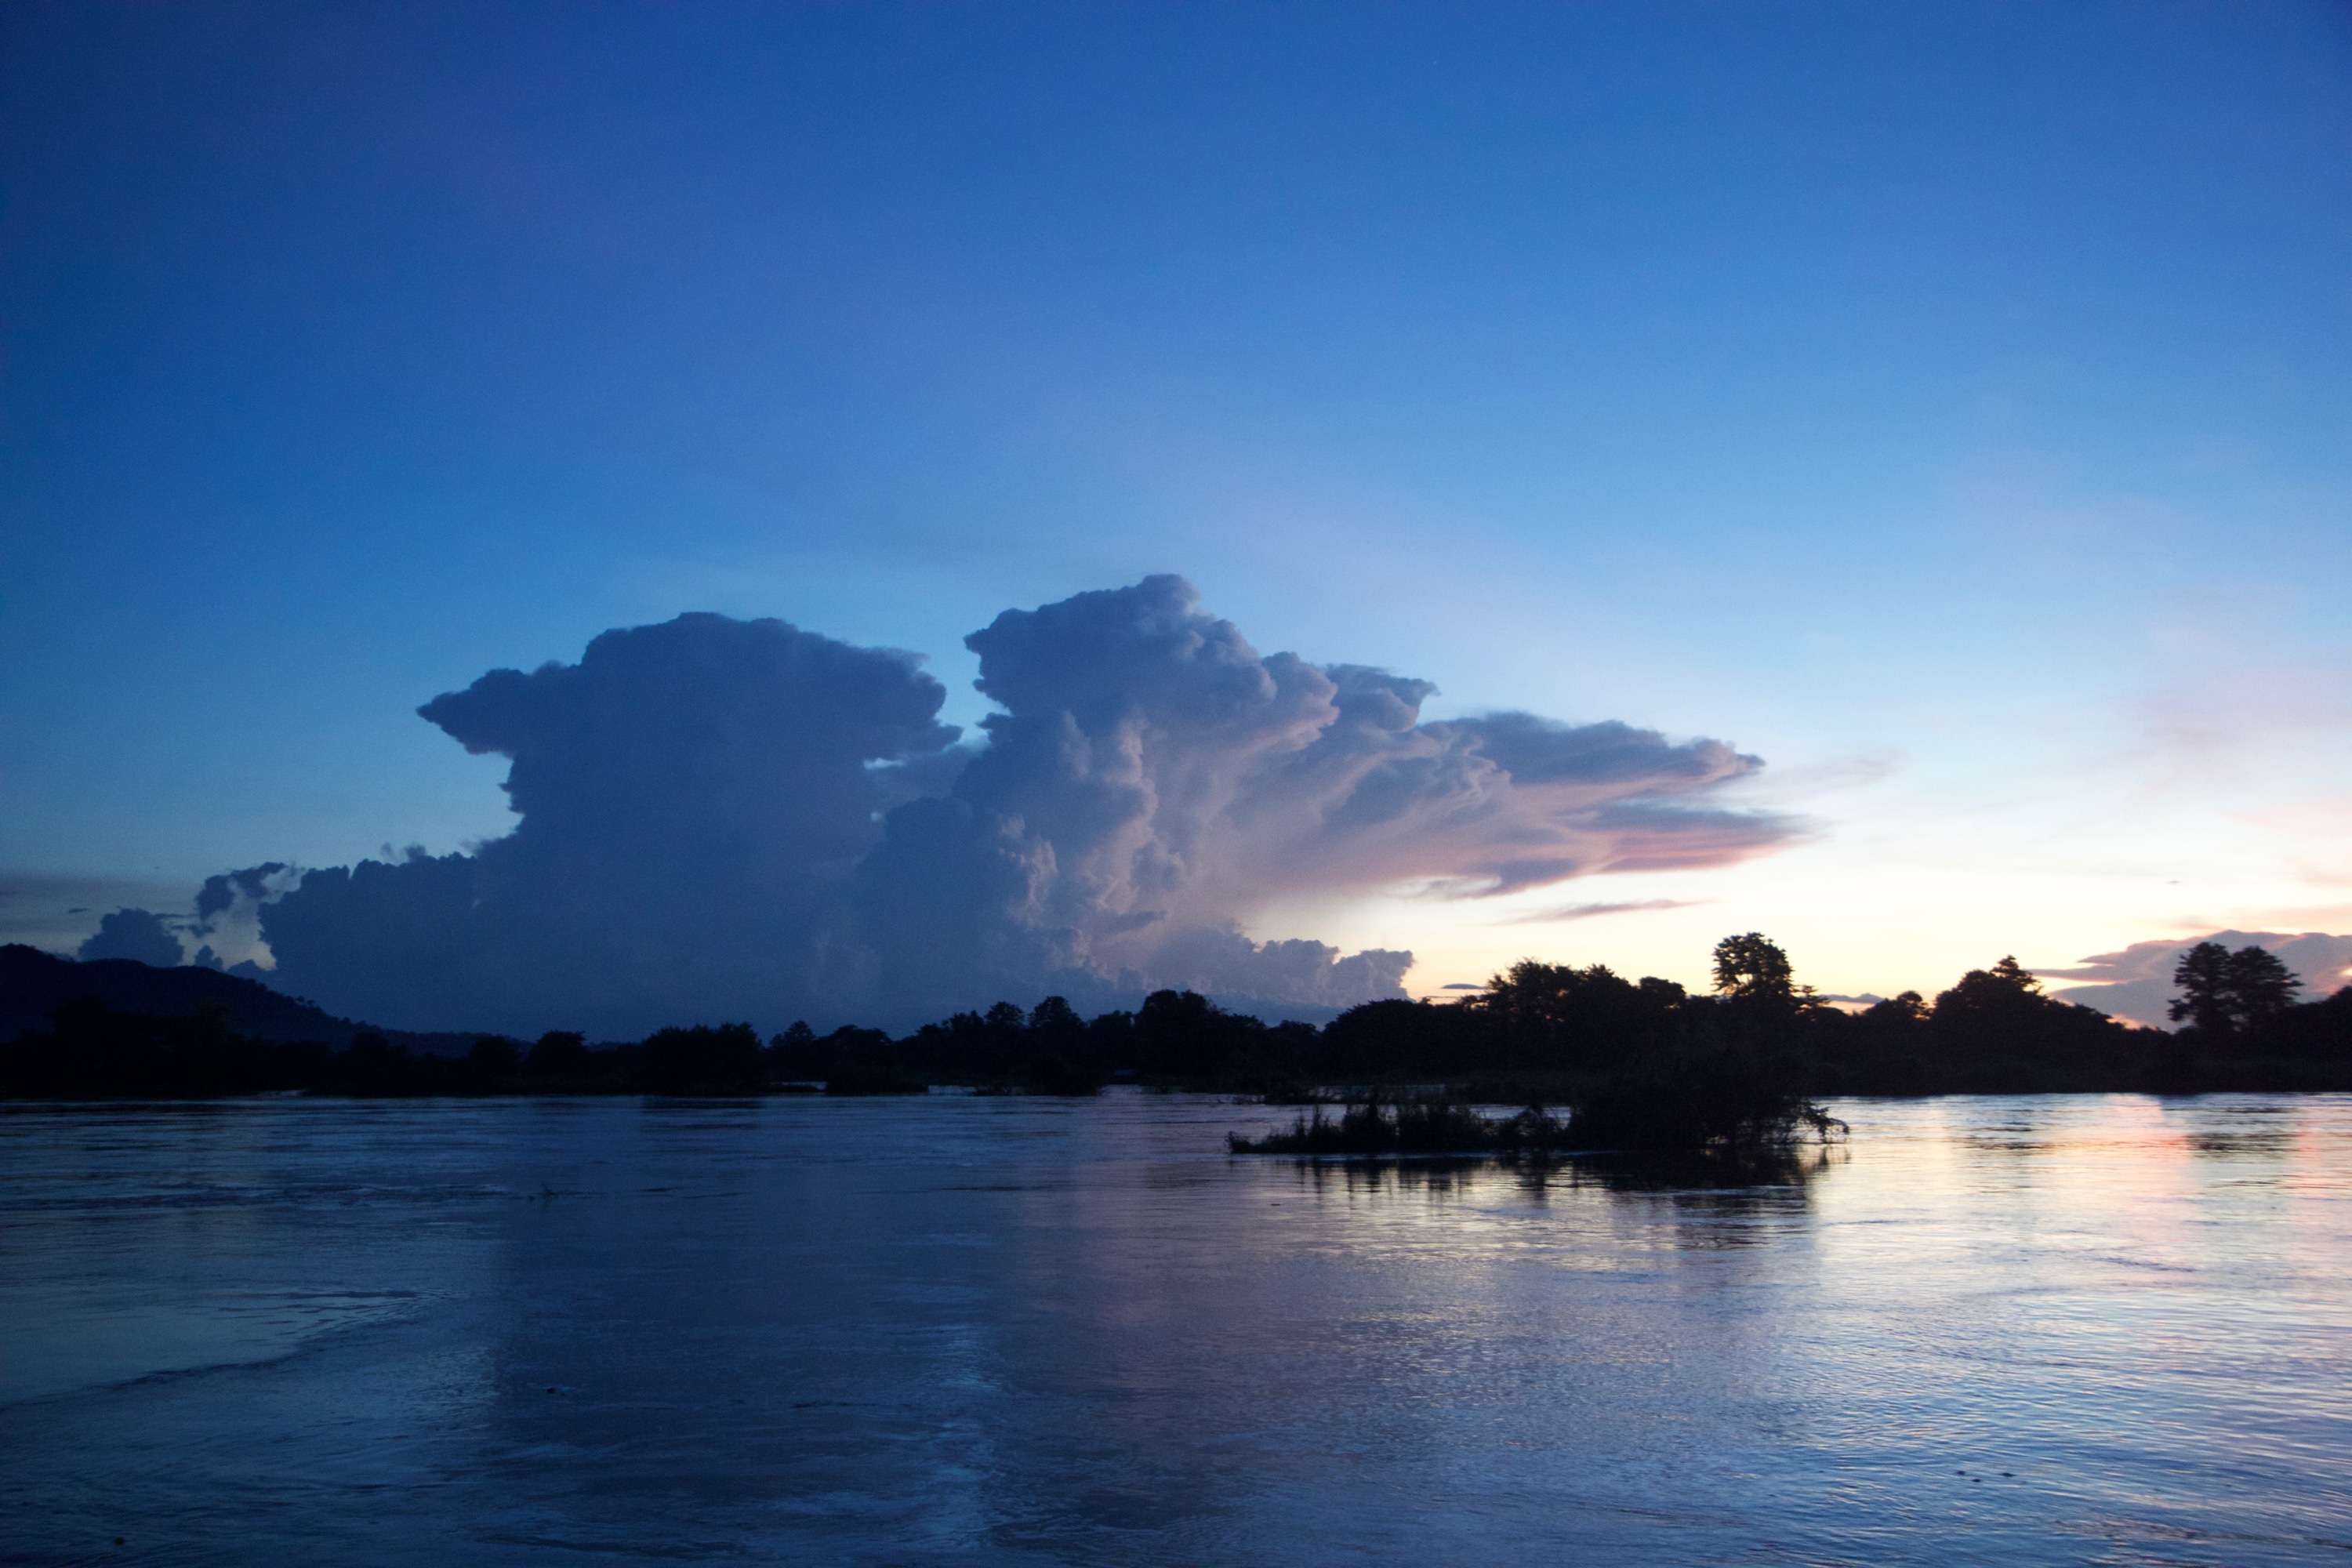
sea, coast, ocean, horizon, mountain, cloud, sky, sunrise, sunset, morning, lake, dawn, panorama, dusk, evening, reflection, bay, blue, reservoir, body of water, in the evening, loch, laos, the mekong river, atmospheric phenomenon